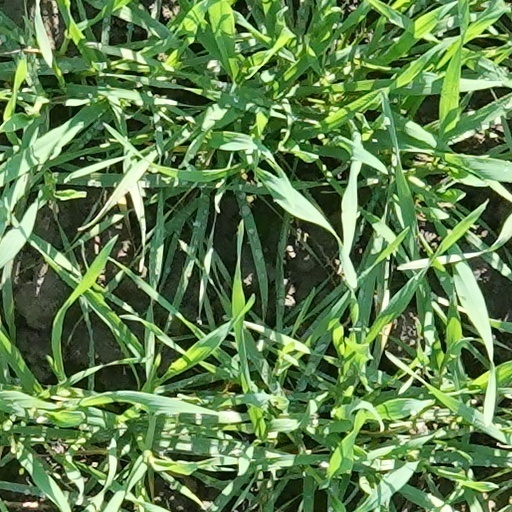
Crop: wheat